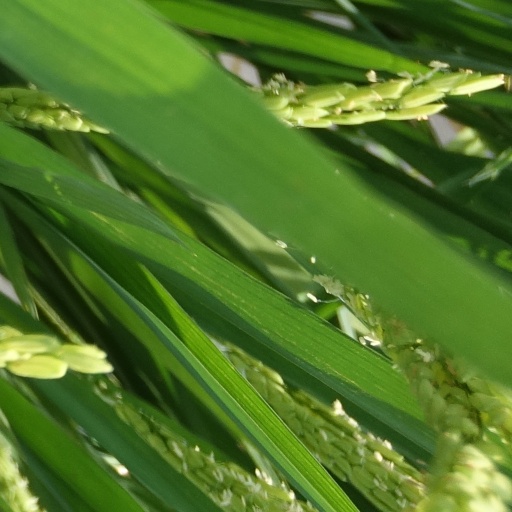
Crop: rice